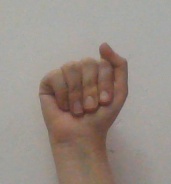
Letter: saad